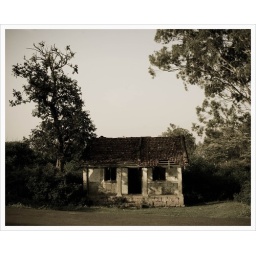
A small abandoned house in the middle of a forest reserve which we passed through.